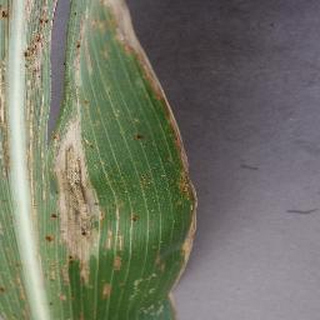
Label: corn_northern_leaf_blight